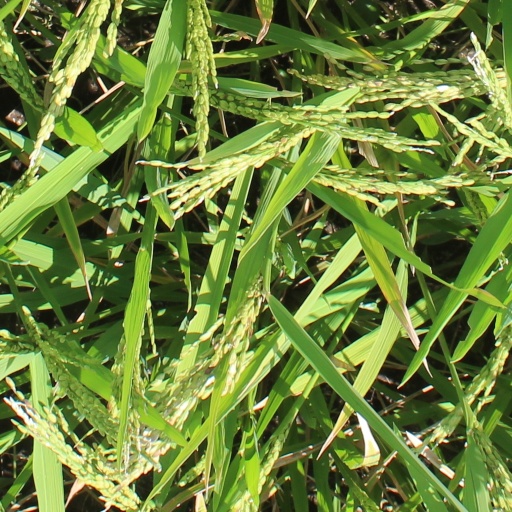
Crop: rice